Eye injuries during general anaesthesia

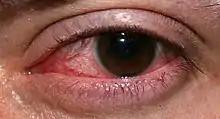
Exposure keratitis

Chemical injury can occur if cleaning solutions such as povidone-iodine (Betadine), chlorhexidine or alcohol are inadvertently spilt into the eye, for example when the face, neck or shoulder is being prepped for surgery.